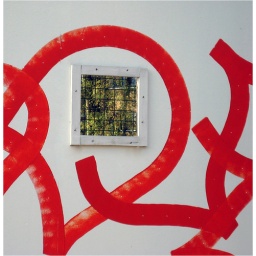
Bright red graffiti on a hoarding next to the car park in Oxford. I like the window.